Xenoposeidon

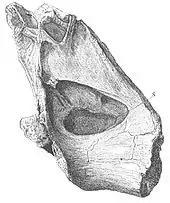
Illustration of the vertebra by Richard Lydekker in 1893

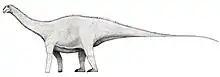
Hypothetically restored as a rebbachisaurid

"Xenoposeidon"'s distinct suite of vertebral characteristics is unlike those found in other groups of sauropods, which differ in various proportional and structural features. So unique is the vertebra that when Taylor and Naish attempted to classify it using a phylogenetic analysis, they found that, although a neosauropod, it didn’t fit ‘comfortably’ into any of the established groups, Diplodocoidea, Camarasauridae, Brachiosauridae and Titanosauria. "Xenoposeidon" could be a derived member of one of the known groups, or may even represent a new group. The authors left it as a neosauropod of uncertain affinities. The titanosauriform phylogeny by D'Emic established "Xenoposeidon" as a "nomen dubium" due to its basis on nondiagnostic material. However, Mike Taylor has disagreed with these findings online. According to a study published in 2018, "X. proneneukos" is a basal member of Rebbachisauridae, and 10 million years older than the next oldest member of the family, "Histriasaurus".